Calgary International Airport

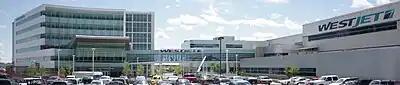
The WestJet campus is located at the airport.

In 1992, Calgary International Airport opened a new air traffic control tower at the southern end of Aero Drive. The control tower when completed was tall with of office room, and was designed with the knowledge that it would not provide the necessary line of sight to the expanded east airfield.